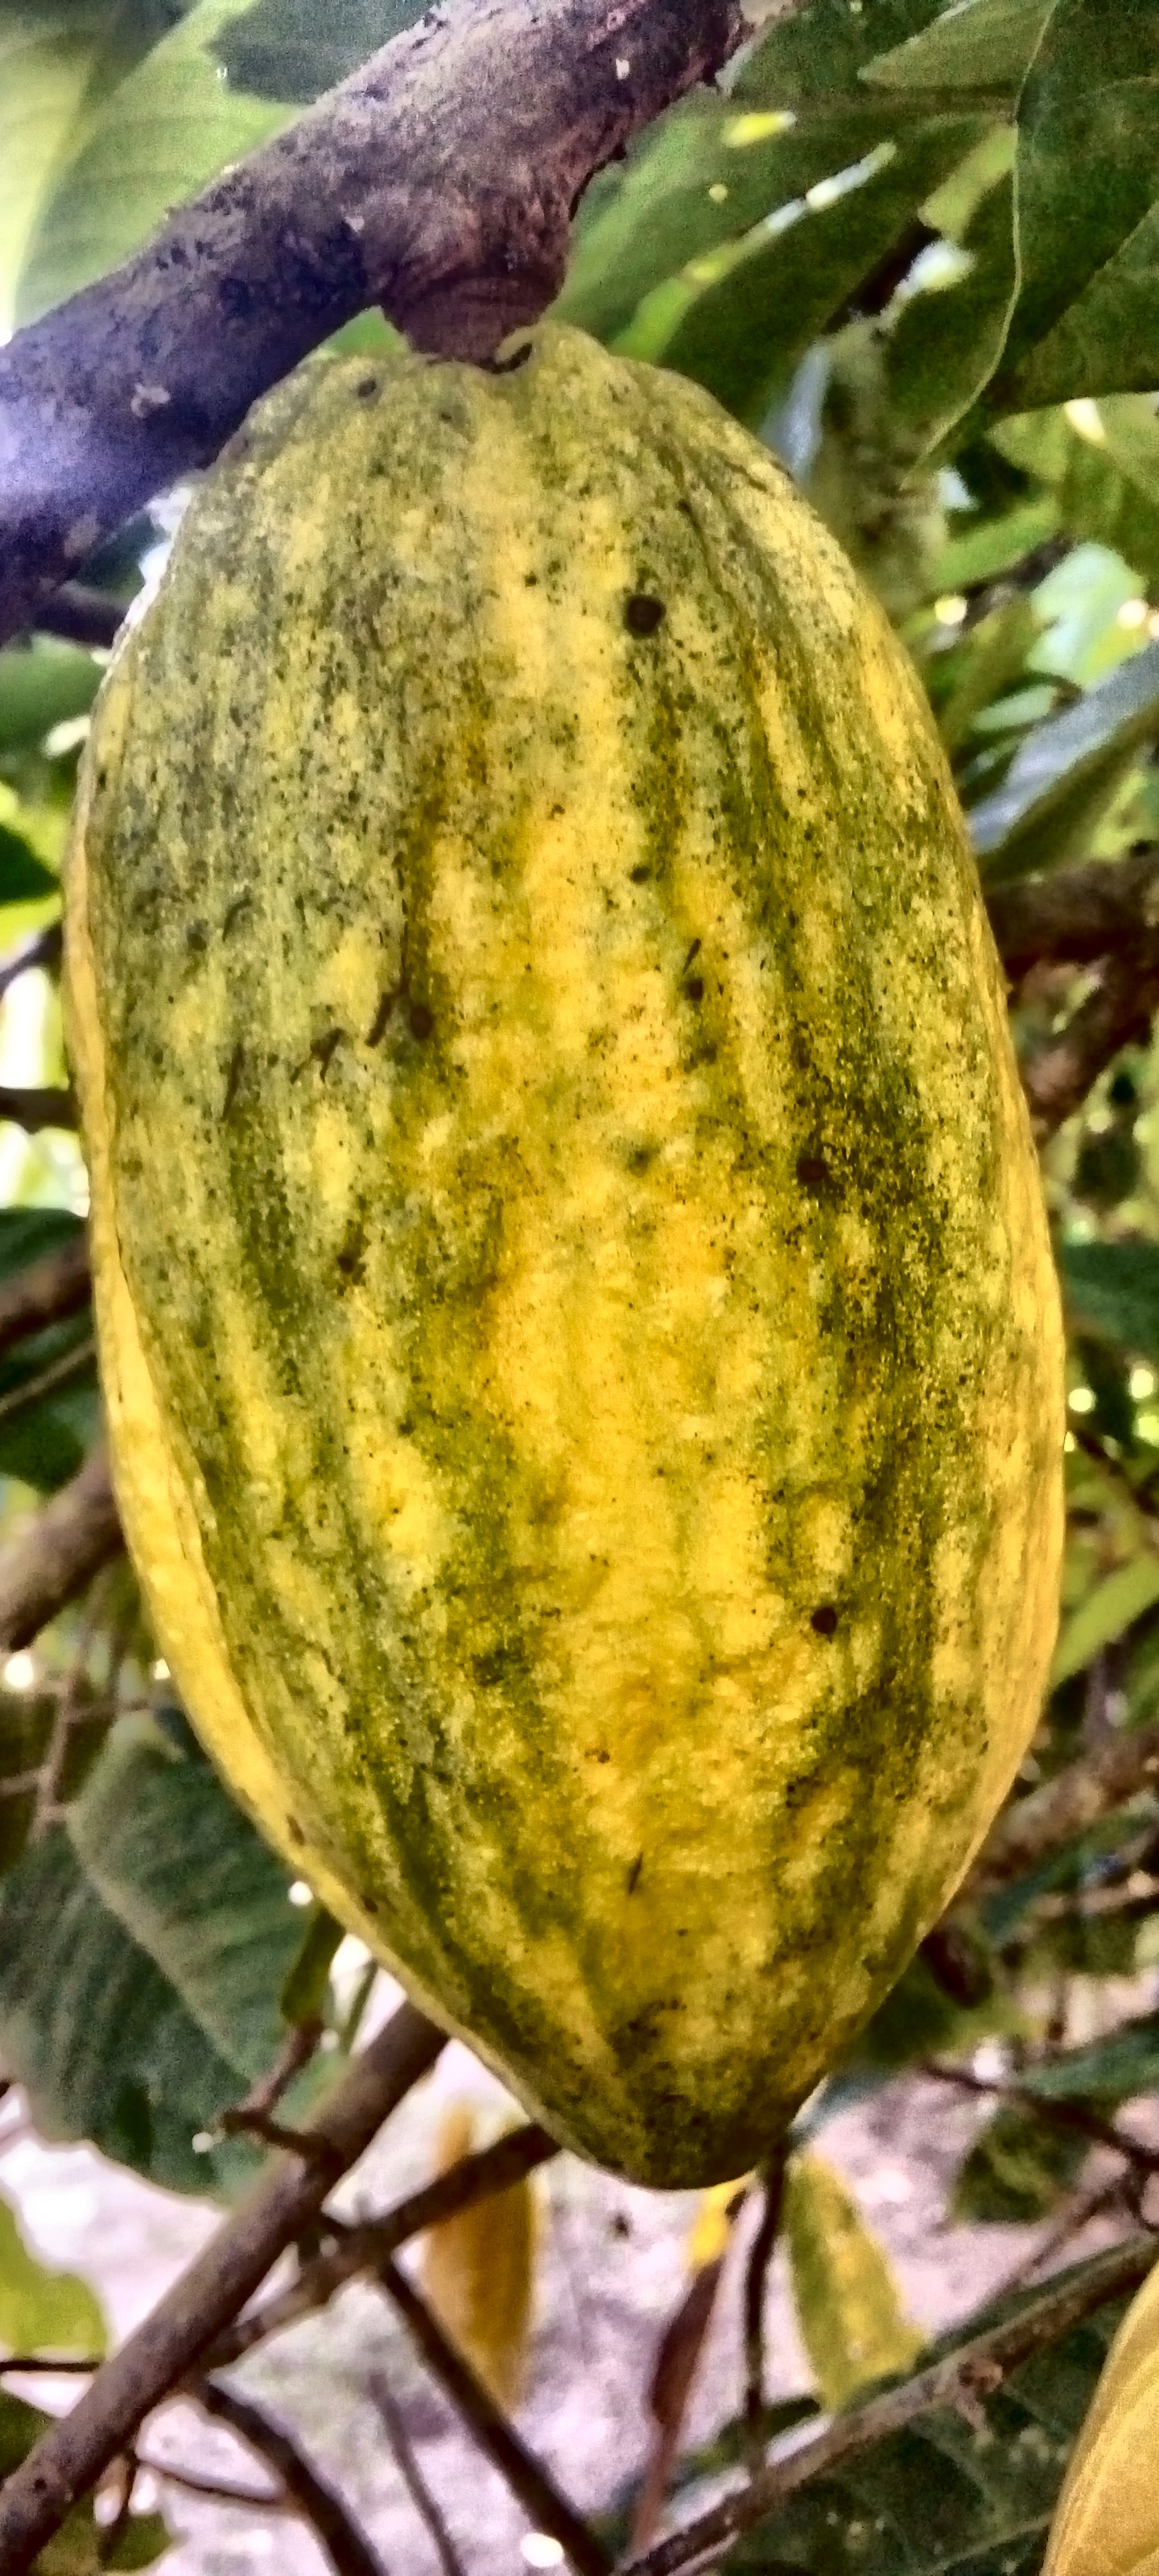
Maturity: mature
Variety: Guiana